Quality Assurance in Another World

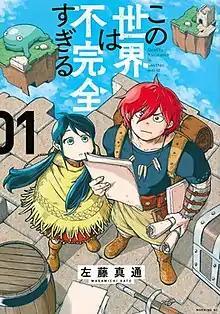
Cover of the first volume

is a Japanese manga series written and illustrated by Masamichi Sato. It began serialization on Kodansha's "Comic Days" website in May 2020. As of April 2025, the series' individual chapters have been collected into fifteen volumes. An anime television series adaptation produced by 100studio and Studio Palette aired from July to September 2024.